Thomas Schirrmacher

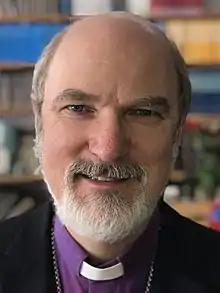
Official office photo of the WEA

Thomas Paul Schirrmacher (born 25 June 1960) is a German Christian moral philosopher and a specialist in the Sociology of Religion and religious freedom. He is known as a global human rights activist and holds a chair in Theology (Ethics, Missiology, World Religions).